Georges d'Amboise

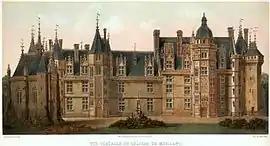
Château de Meillant, near Bourges (Cher).

His foreign policy was animated by the aim of increasing French power in Italy by the conquest of the Milanese territories, in which he can be seen as the continuator of the policies of Étienne de Vesc. On 9 February 1499, he signed a treaty with Venice to which Pope Alexander VI adhered. He accompanied Louis and entered with him into Milan 6 October 1499; he was charged with organizing that province under French control, then returned to France in November. After the revolt of March 1500 in favor of Ludovico Sforza, the cardinal was appointed lieutenant general; he retook the duchy of Milan and sent Sforza to France as a prisoner. He made a triumphal entrance into Lyon on 23 June and received from Louis XII the countship of Lomello. The Cardinal returned to Italy at the beginning of 1501 for the attempted conquest of Naples; he went to Trent as ambassador in October 1501.